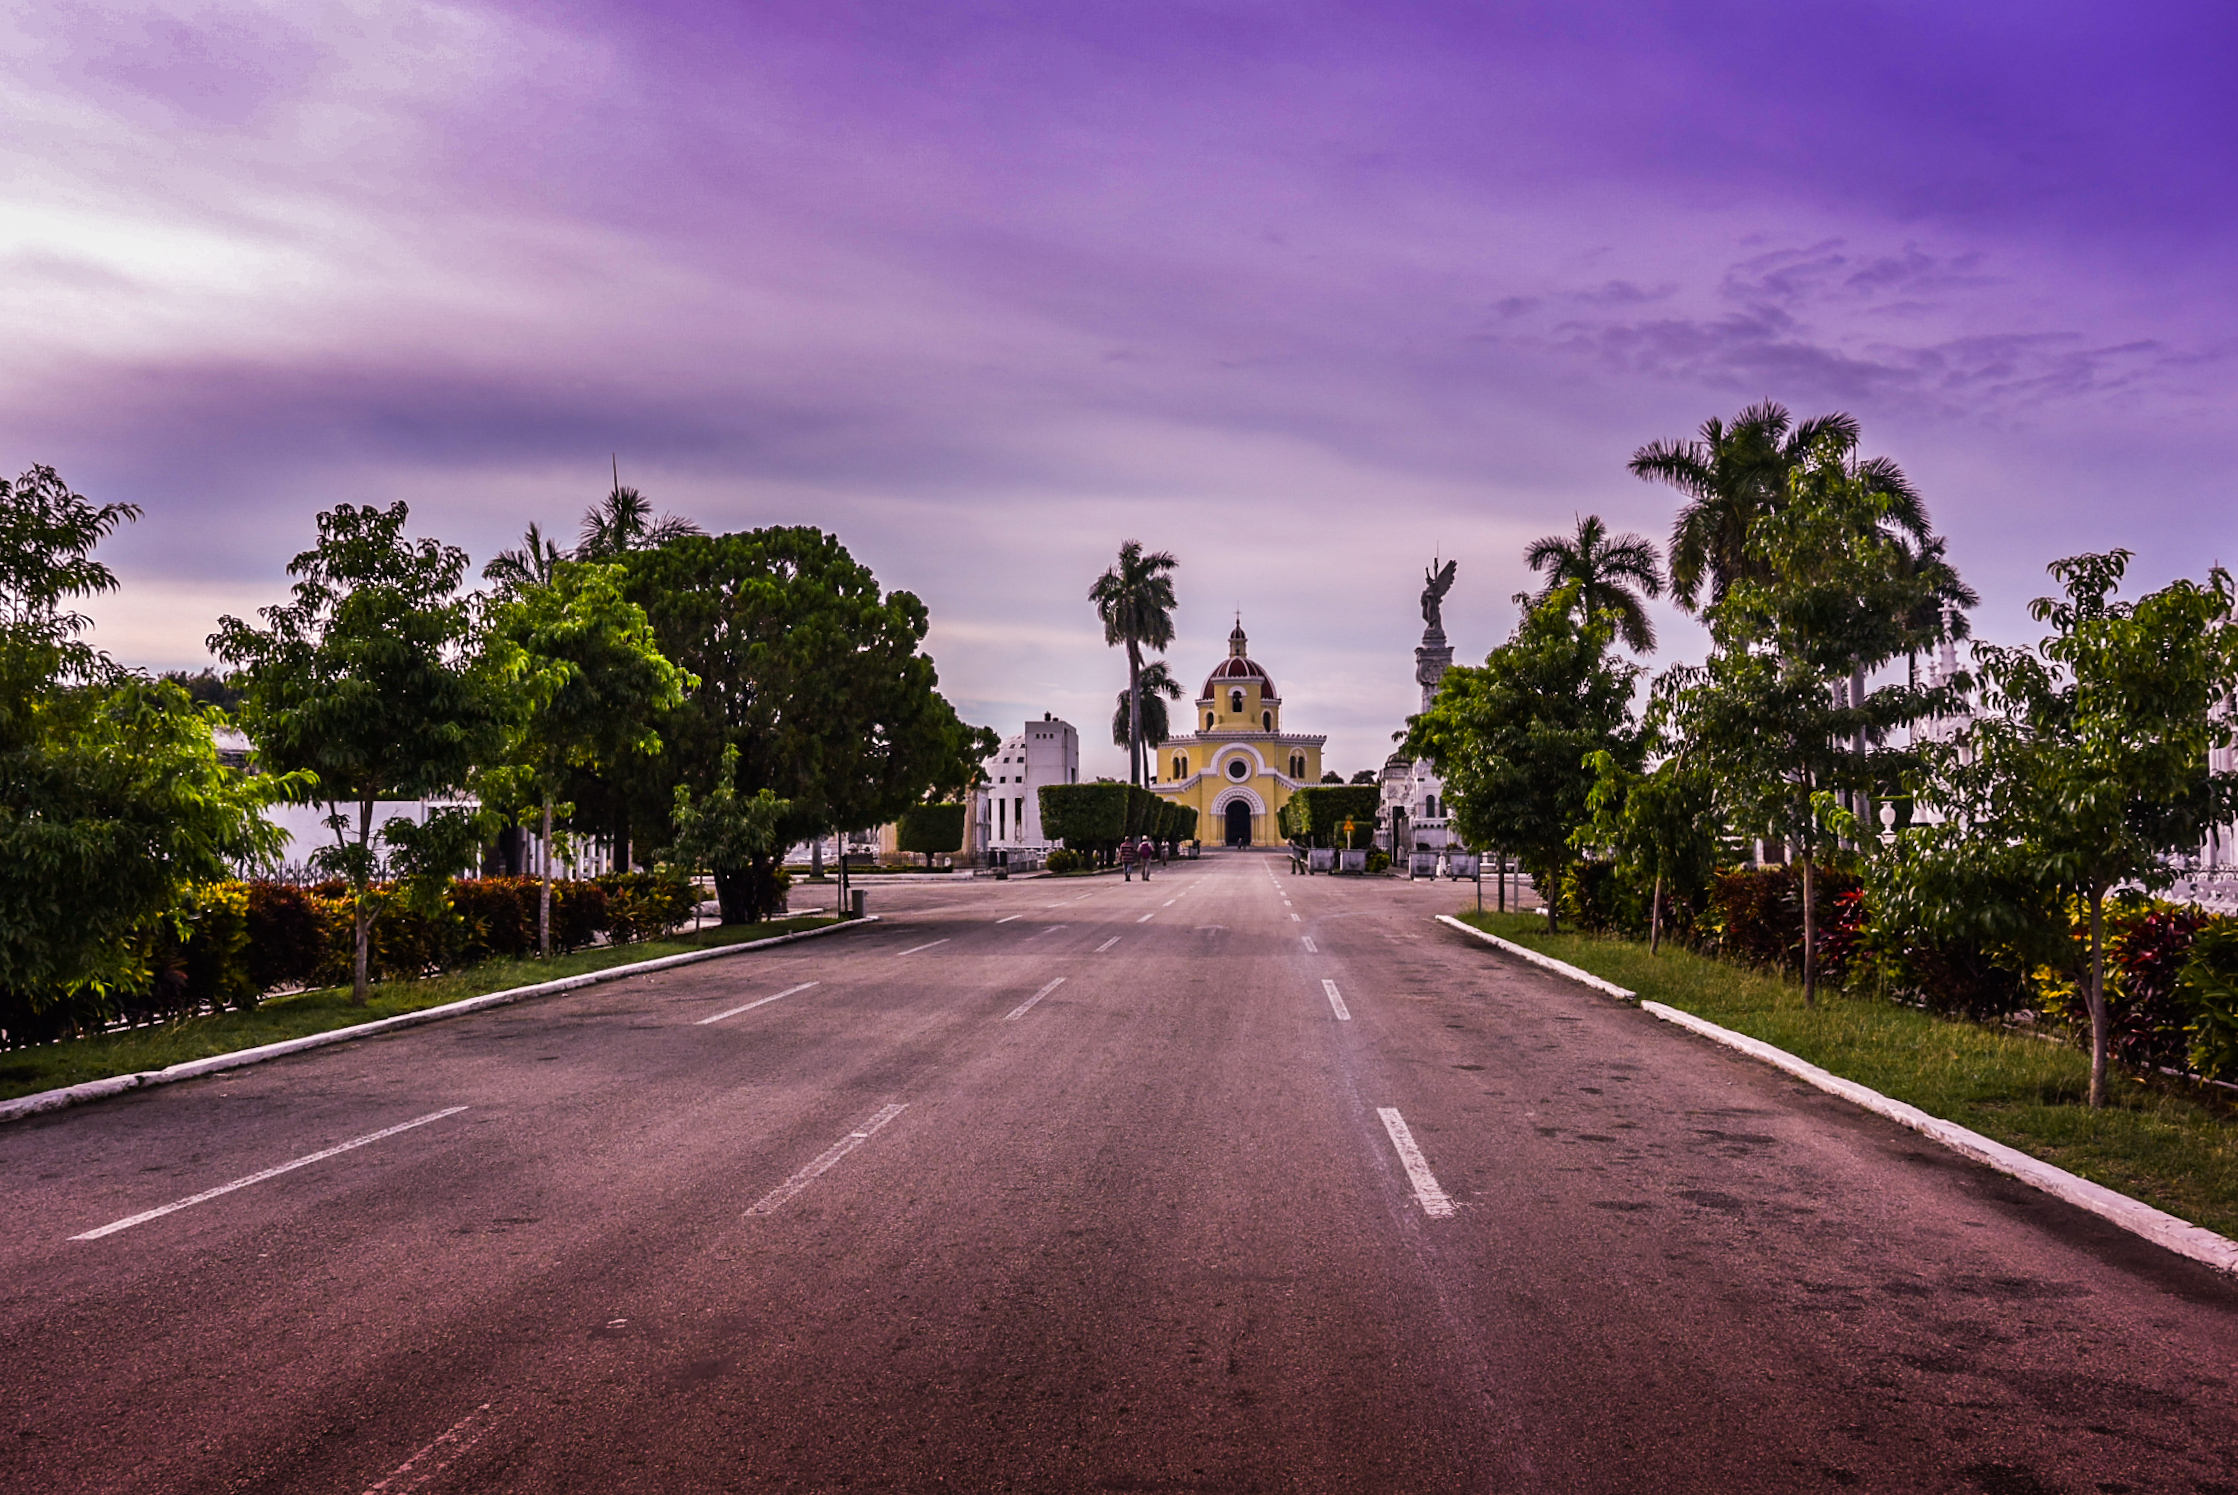
tree, horizon, cloud, sky, road, street, night, morning, highway, city, cityscape, travel, dusk, evening, cemetery, lighting, cuba, la, infrastructure, cuban, columbus, havana, christopher, habana, colon, vedado, mausoleum, residential area, human settlement, woody plant